Unimog 406

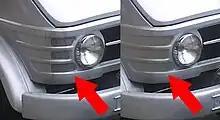
Left: 1965 model – Right: 1966 model. The air louvres for the heating and ventilation system were removed in 1966.

For the Unimog 406 production, 1966 was an important year. A tilting mechanism was added to the cab. The cab was also fitted with a new removable bonnet and a new windscreen, the air louvres for the heating and ventilation system next to the headlights were removed and replaced with smaller louvres near the indicators. The production of the U 65 came to a close, it was replaced by the more powerful U 70, now offering 70 PS (51 kW). Starting with the U 70, the four door double cab was offered for the first time. The drivetrain was improved with ruggedised reduction gears, new portal axles and axle stubs as well as optimised torque tube welding. Modifications of the electrical system included an electrical thermostat and a new alternator with an external governor. Also, the main brake cylinder was replaced. Some parts of the interior were changed as well.